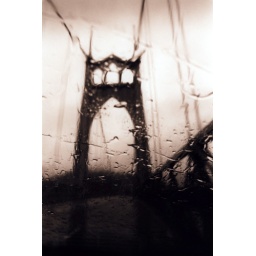
The St Johns bridge through the windshield of the car on a trip over it to the beach.